Martin Horn (politician)

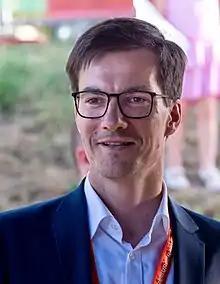

Martin Werner Walter Horn (né Hoffmann; born November 7, 1984) is a German politician. In 2018 he became mayor ("") of Freiburg im Breisgau.